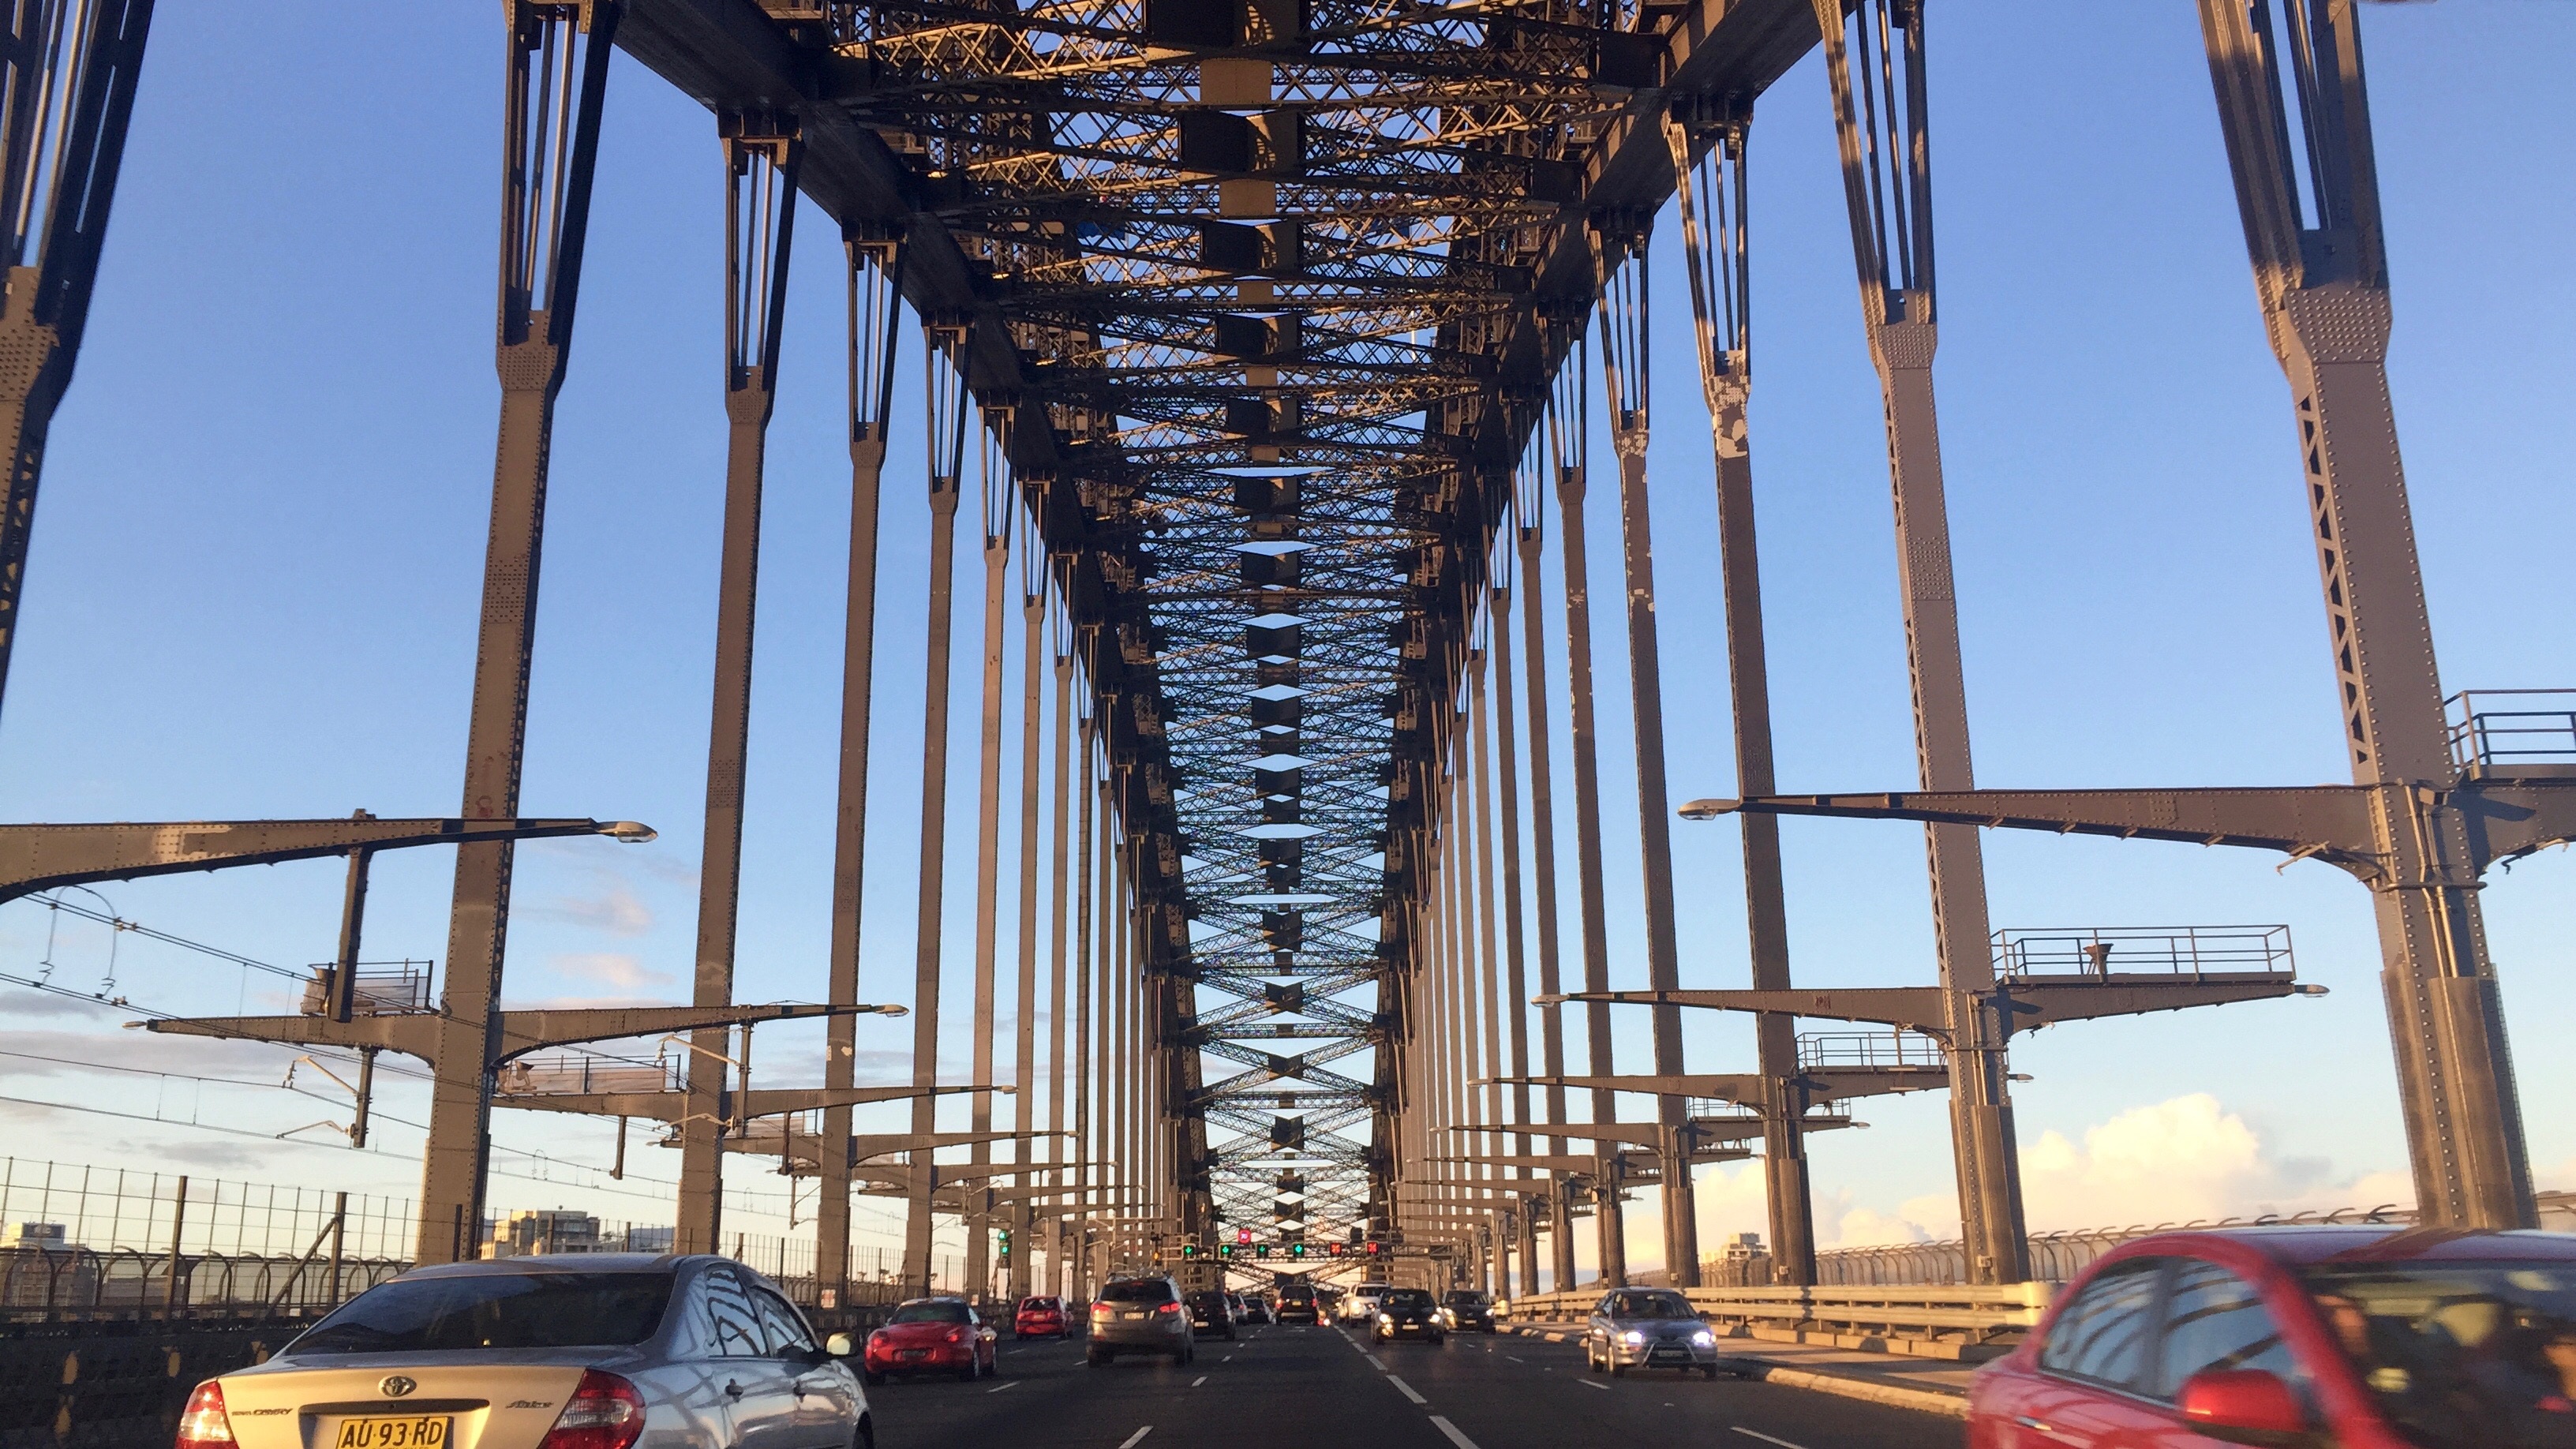
architecture, structure, bridge, overpass, arch, landmark, viaduct, cable stayed bridge, truss bridge, skyway